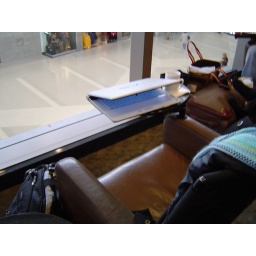
My chair in the awesome lounge